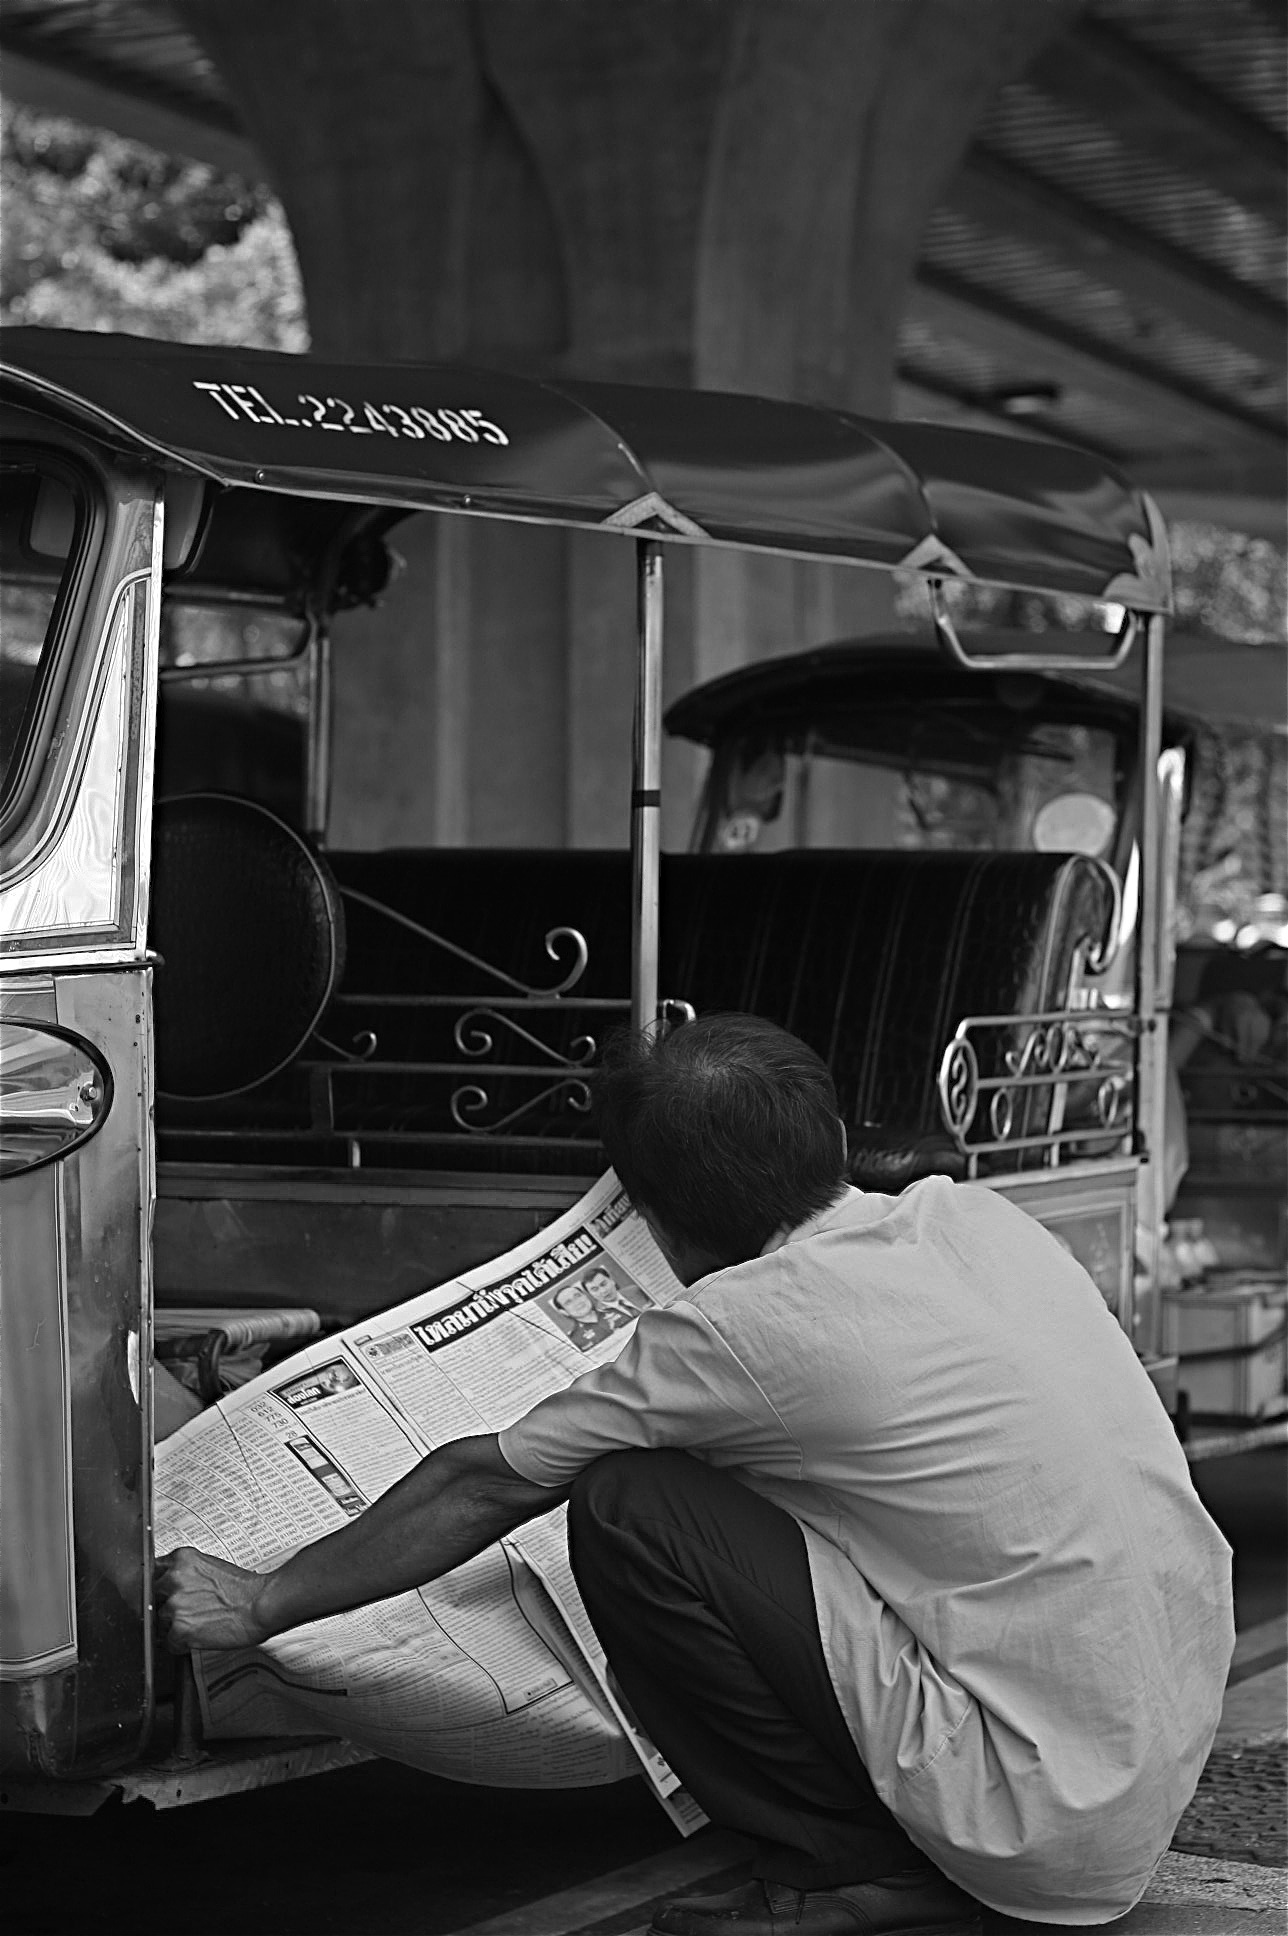
black and white, white, car, photography, tourist, travel, vehicle, asia, black, monochrome, tourism, thailand, tuk tuk, photograph, culture, bangkok, thai, monochrome photography, film noir, single lens reflex camera